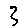
Label: 3